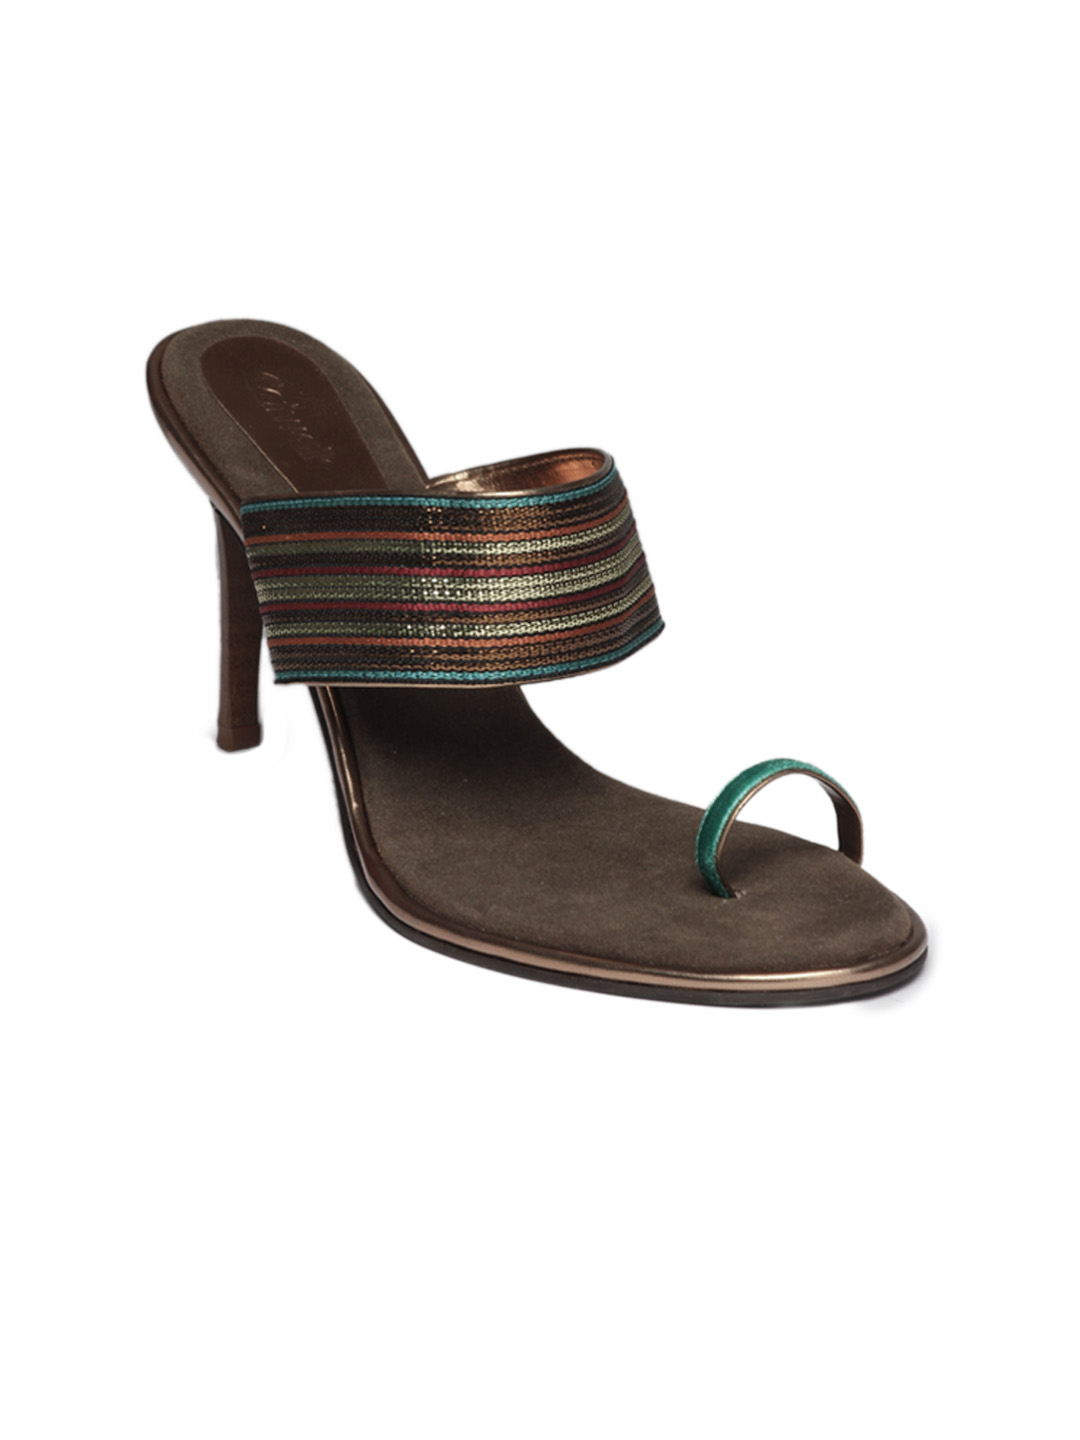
Catwalk Women Green Heels
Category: Footwear / Shoes / Heels
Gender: Women
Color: Green
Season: Summer 2016
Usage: Casual